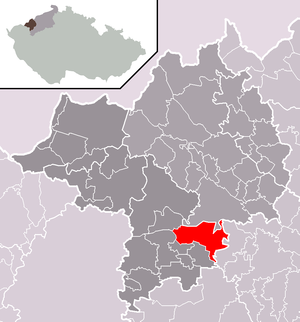
Chbany est une commune du district de Chomutov, dans la région d'Ústí nad Labem, en Tchéquie. Sa population s'élevait à 609 habitants en 2018.